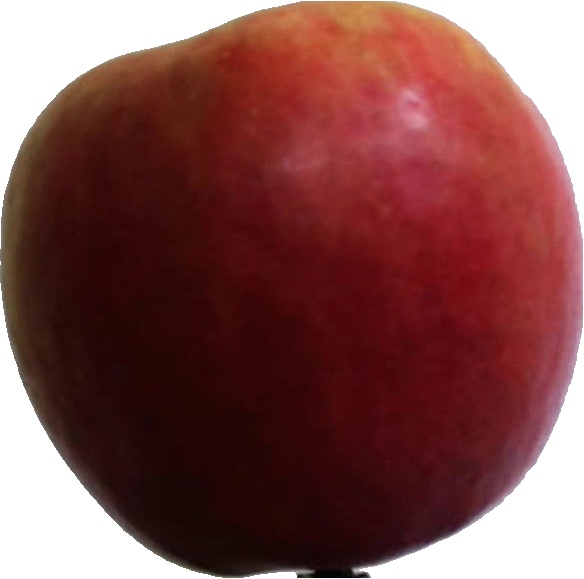
Label: apple_crimson_snow_1